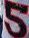
Number: 5